Anti-nuclear movement in the United Kingdom

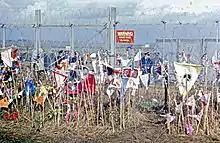
8 April 1985, CND placards against the RAF Molesworth fence

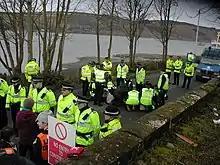
Police dismantling a blockade of protestors at the south gate of the Faslane naval base.

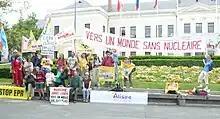
Anti-nuclear march from London to Geneva, 2008

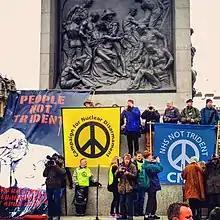
The now-familiar peace symbol was originally the Campaign for Nuclear Disarmament logo.

The first Aldermaston March organised by the Campaign for Nuclear Disarmament took place at Easter 1958, when several thousand people marched for four days from Trafalgar Square, London, to the Atomic Weapons Research Establishment close to Aldermaston in Berkshire, England, to demonstrate their opposition to nuclear weapons. The Aldermaston marches continued into the late 1960s when tens of thousands of people took part in the four-day marches.